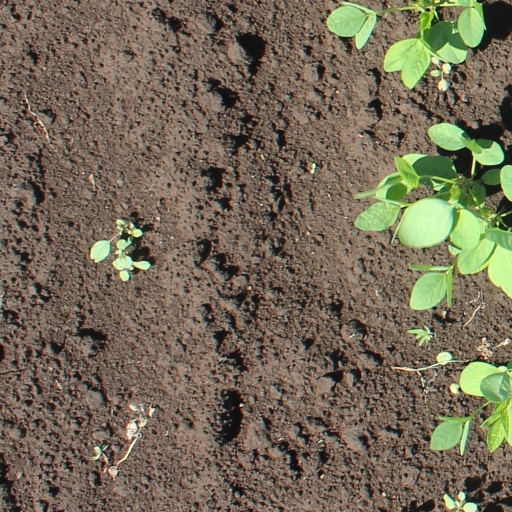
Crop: soybean